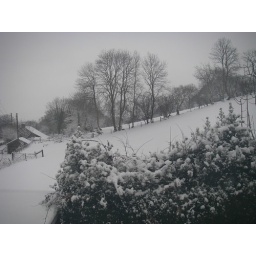
The field next door in the snow 13/1/10.